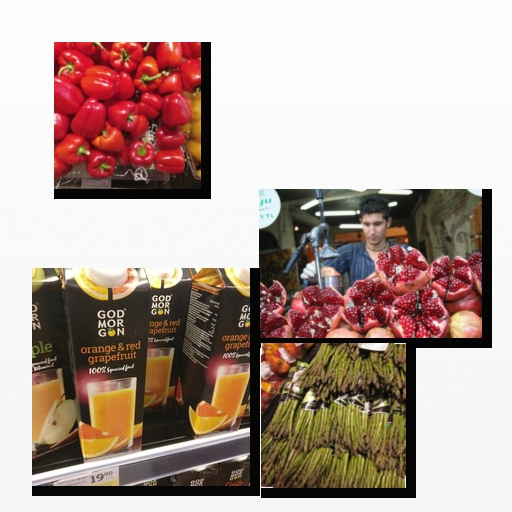
Food items: bell_pepper, pomegranate, asparagus, orange_red_grapefruit_juice